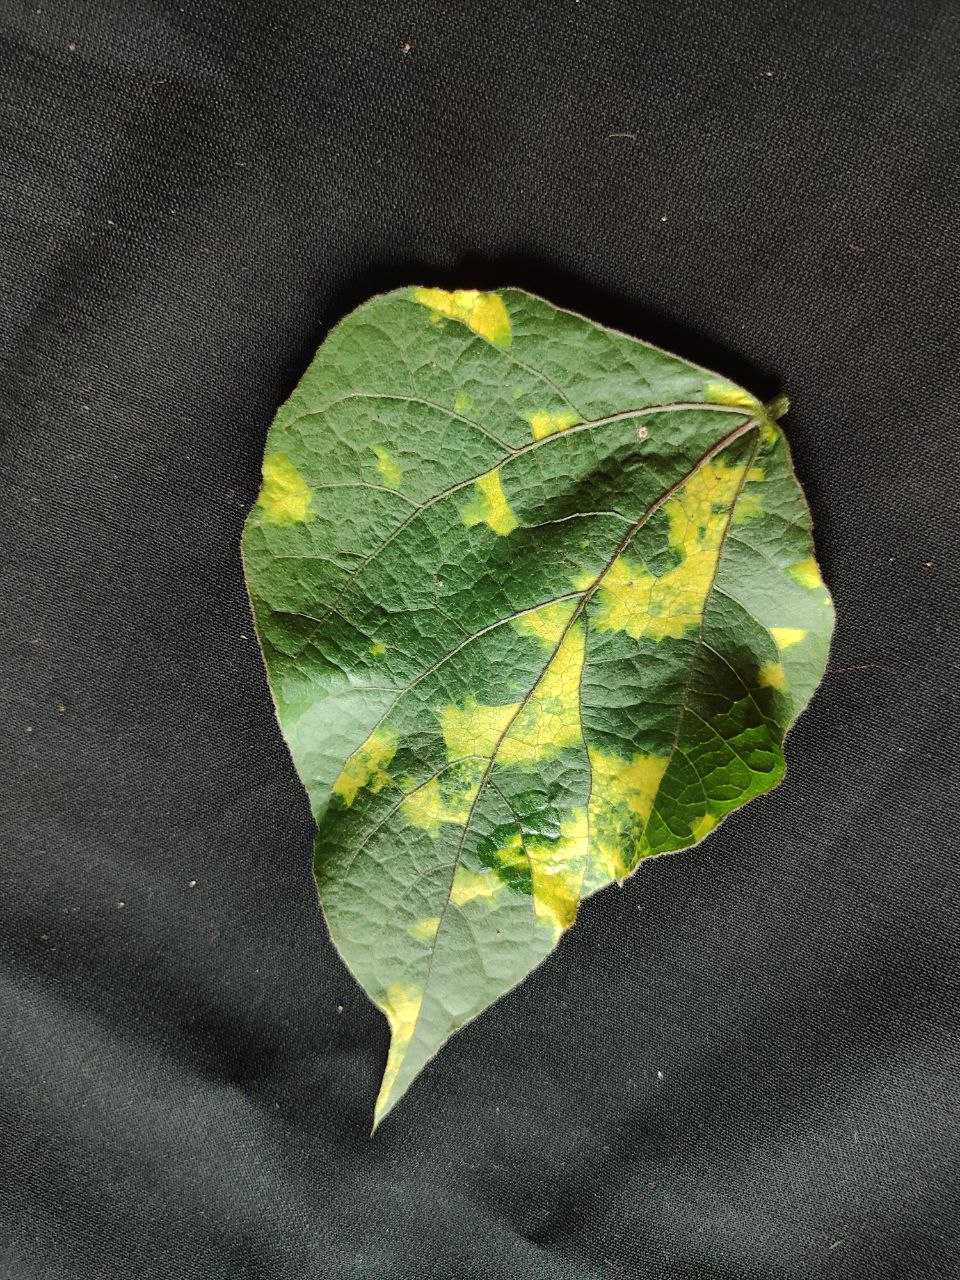
Crop: bean
Leaf condition: Mosaic Virus